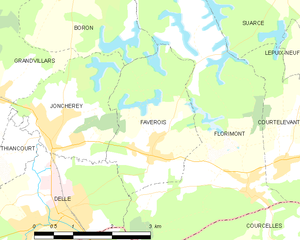
Carte des communes françaises Faverois